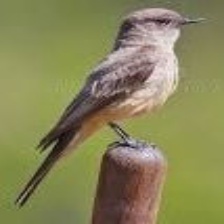
Species: SAYS PHOEBE
Scientific name: SAYORNIS SAYA